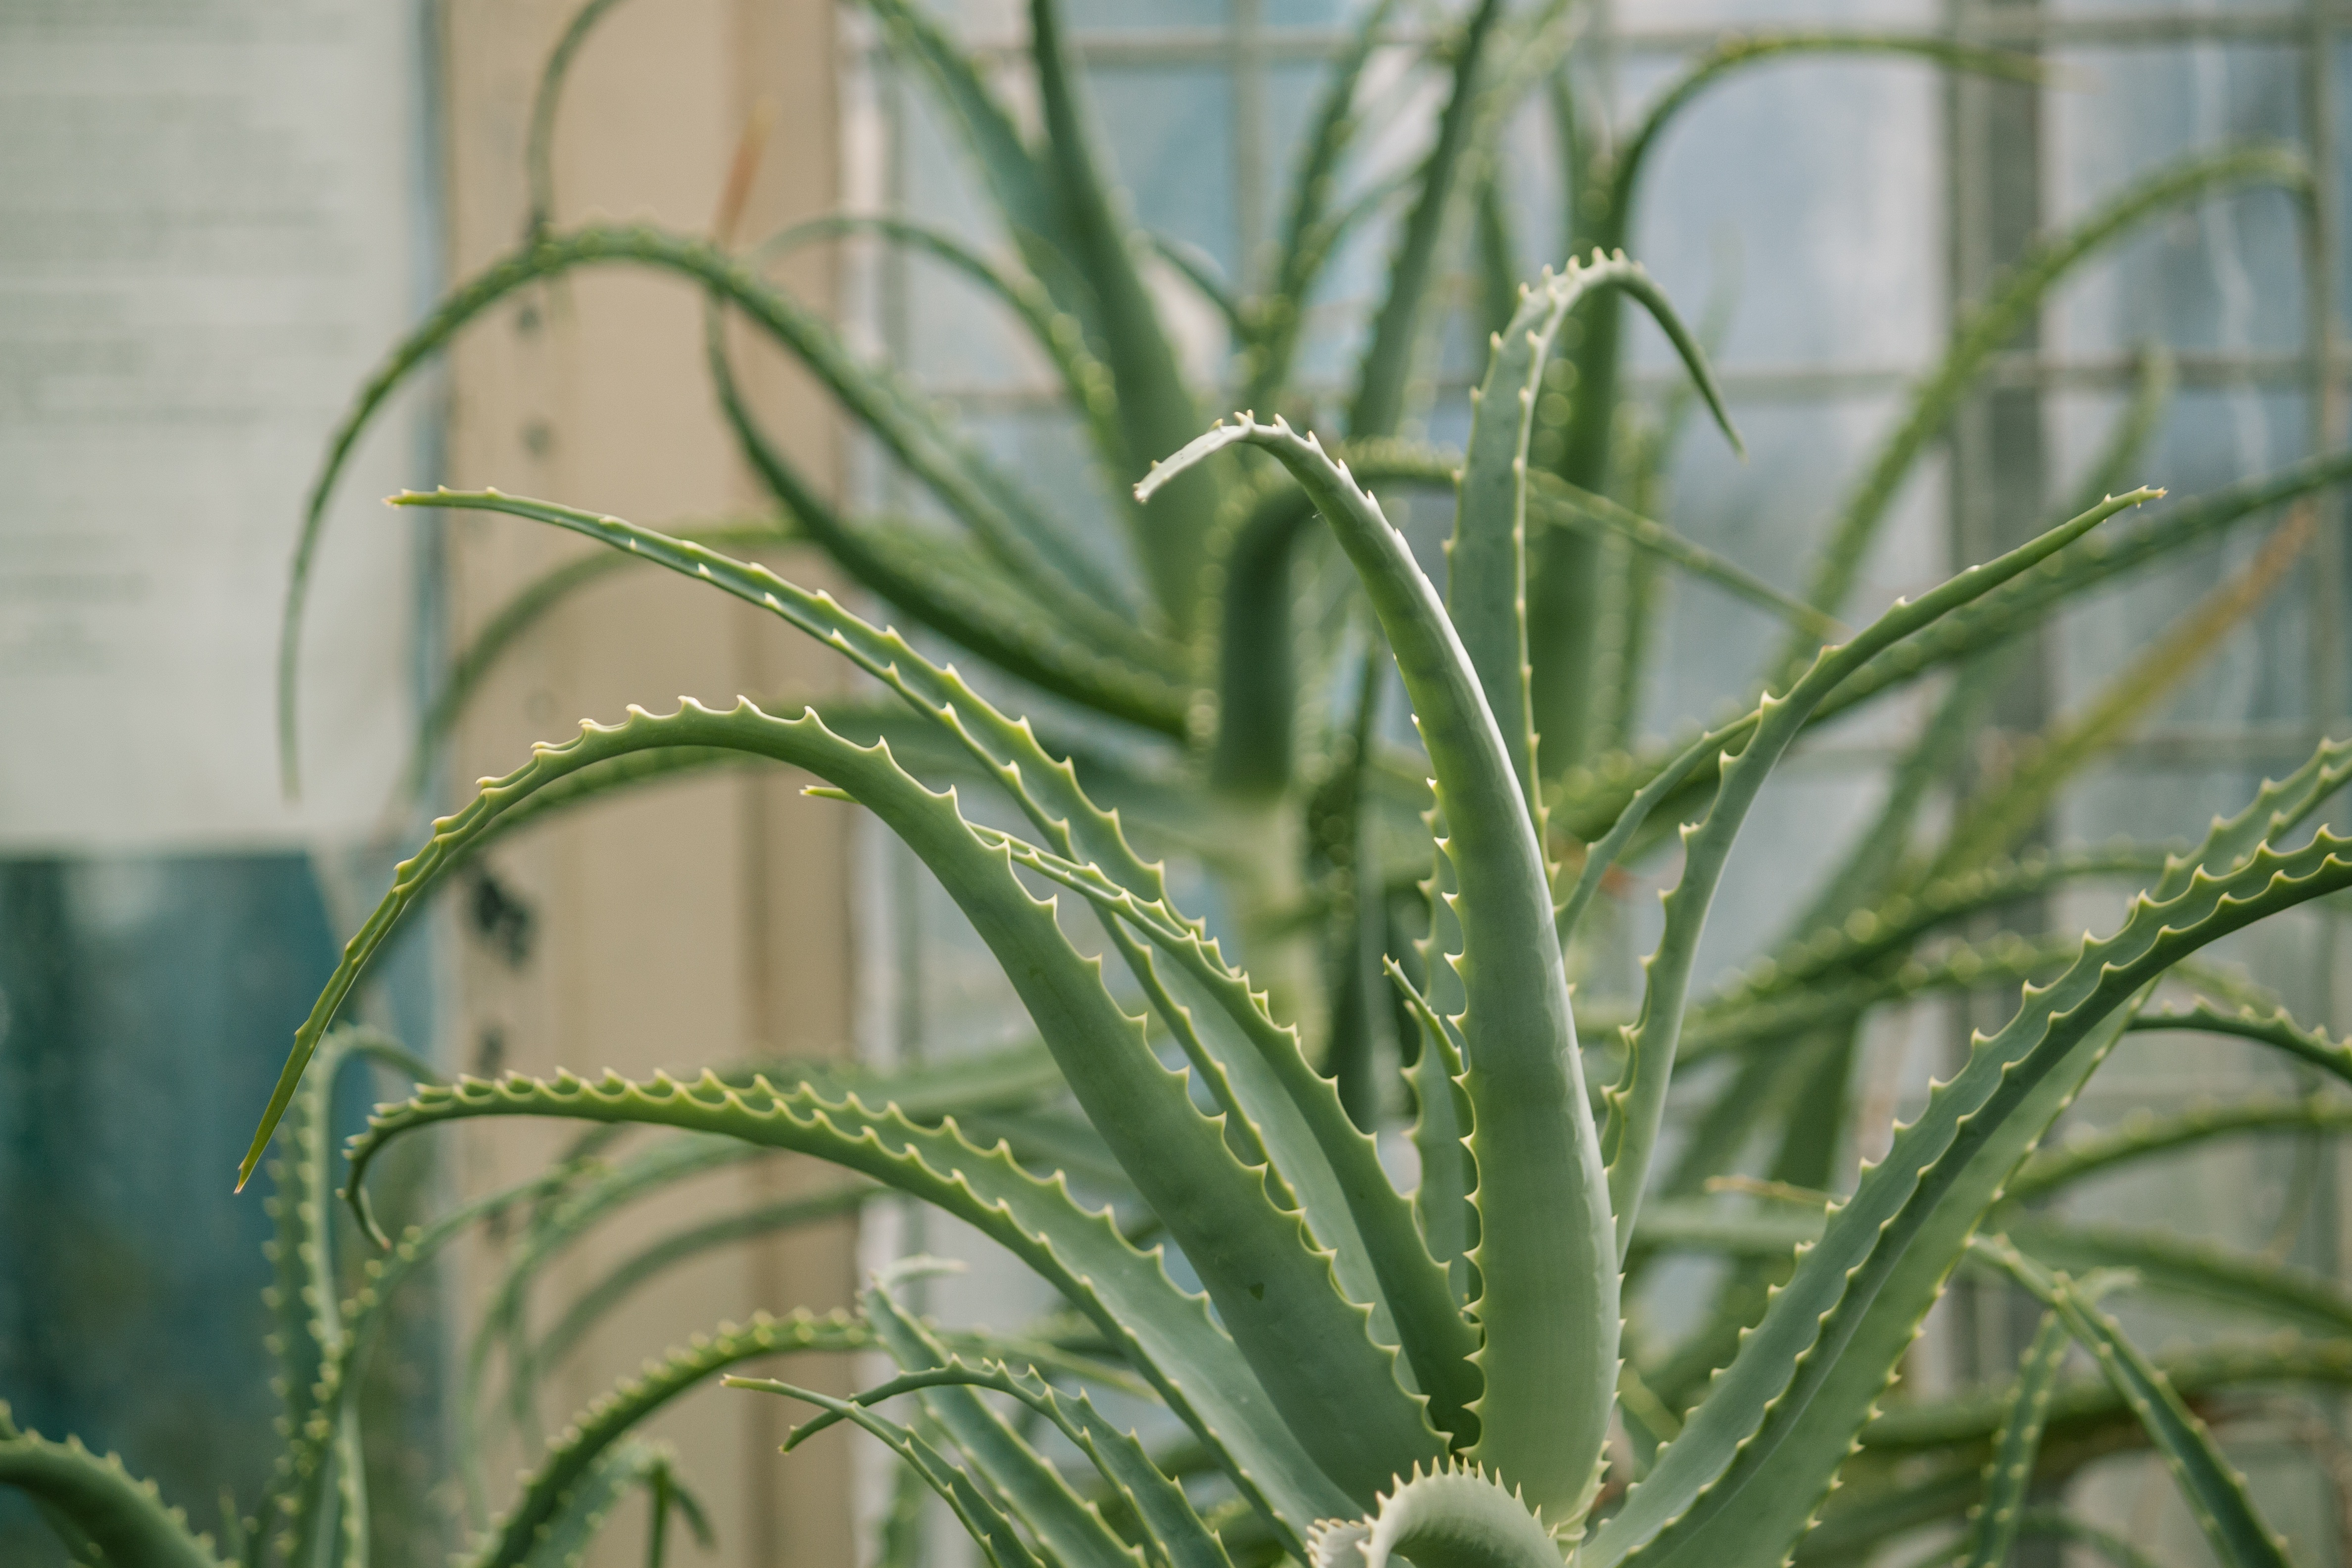
nature, grass, cactus, plant, leaf, desert, flower, foliage, decoration, green, tropical, grow, botany, succulent, garden, cacti, flora, botanical, danger, aloe, xanthorrhoeaceae, flowering plant, grass family, plant stem, land plant